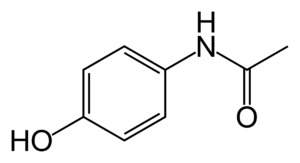
Paracetamol
Paracetamol er et meget udbredt smertestillende og febernedsættende håndkøbslægemiddel. Paracetamol anvendes hyppigt til behandling af hovedpine og andre svage smerter. Kombineret med opioider anvendes stoffet også mod stærke smerter, fx efter kirurgi eller hos kræftpatienter. Paracetamol klassificeres ikke som et NSAID, da det kun besidder ringe antiinflammatoriske egenskaber.